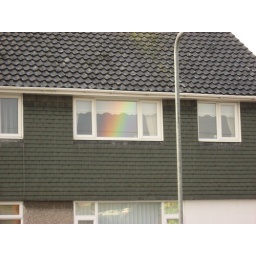
Rainbow reflected in the window of the house opposite